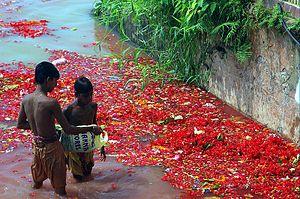
Hibiscus est un genre de plantes à fleurs annuelles ou vivaces qui comporte plusieurs centaines d'espèces. L'hibiscus fait partie de la famille des Malvacées.